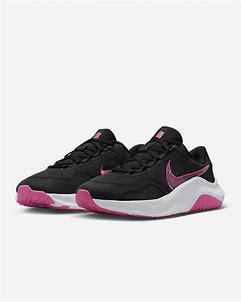
Brand: Nike
Model: Legend Essential 3 Next Nature